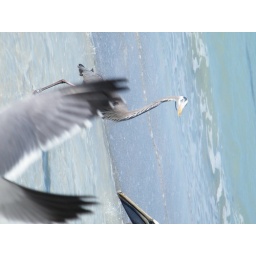
great blue heron partially obscured by flying gull